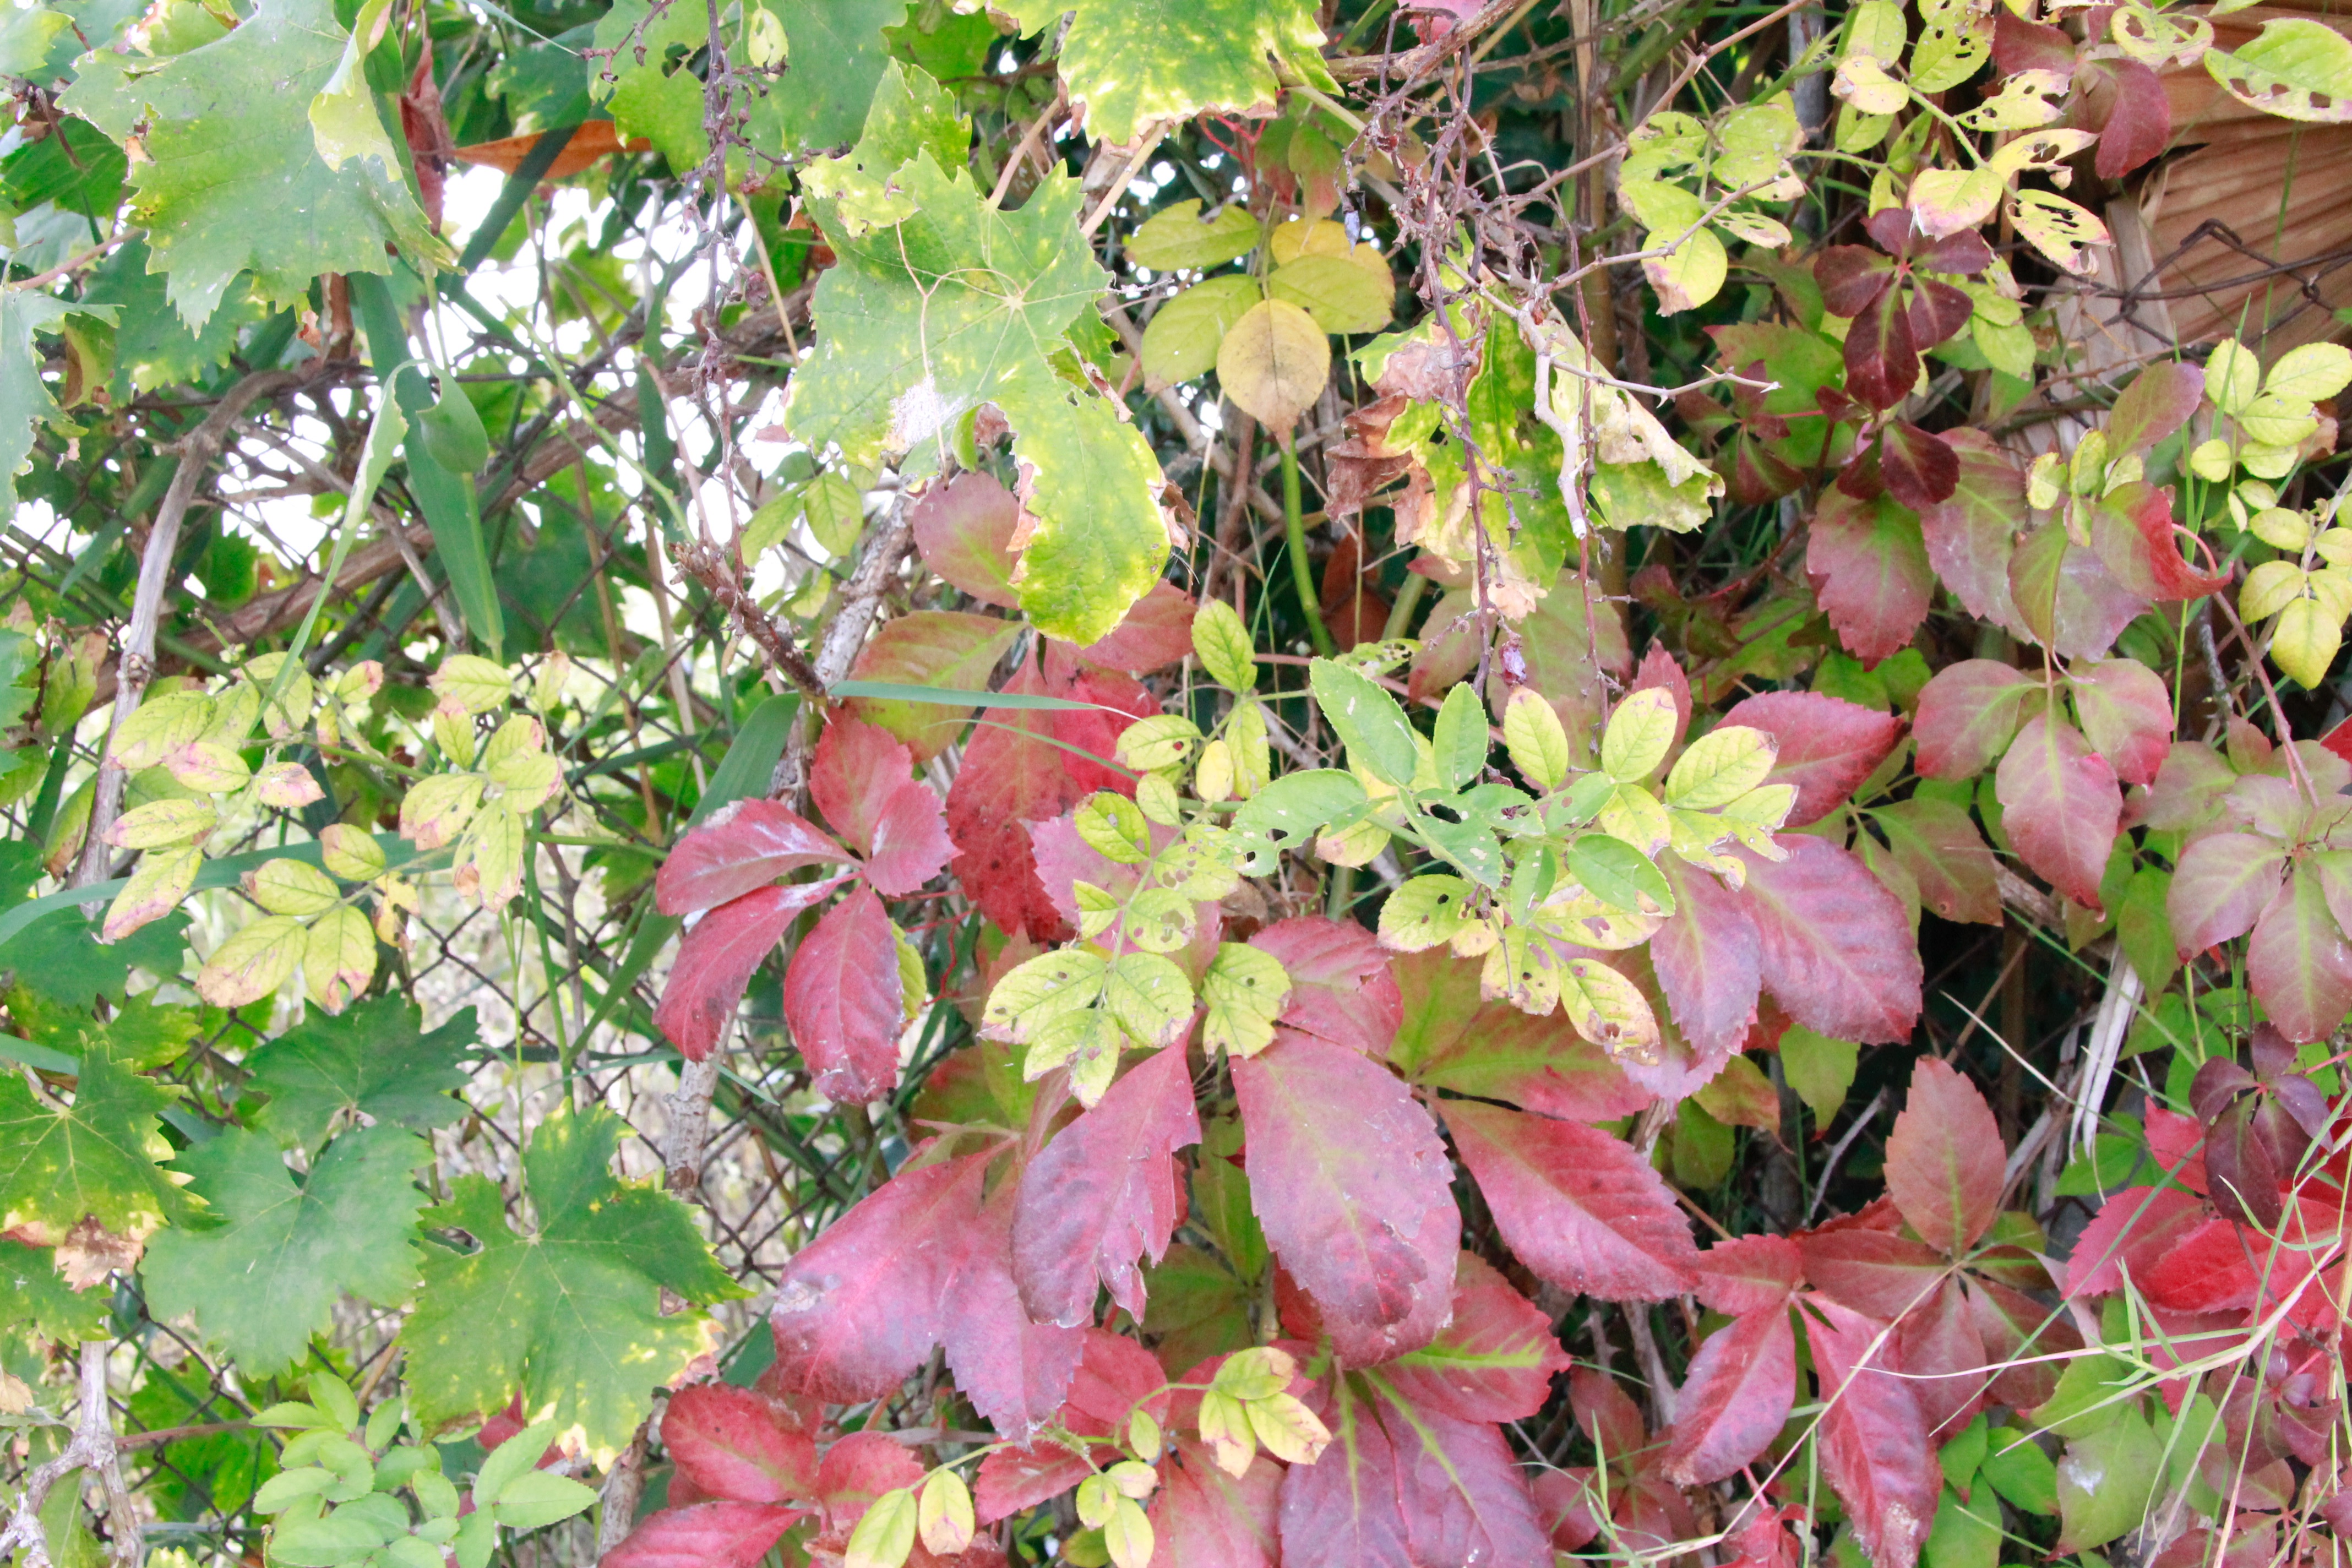
tree, branch, plant, leaf, flower, food, produce, autumn, botany, maple tree, shrub, deciduous, flowering plant, woody plant, land plant